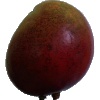
Label: Mango Red 1